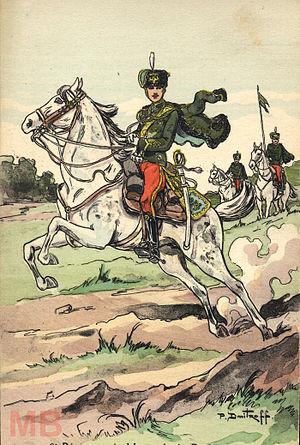
Le shagya, arabe shagya ou shagya arabe est une race de chevaux de selle à sang chaud et à la robe généralement grise, originaire de l'actuelle Hongrie et très proche du pur-sang arabe. Créée à partir de 1789 au haras de Bábolna pour remonter les armées de l'empire dont les besoins en cavalerie étaient immenses, la race connut un grand succès durant tout le XIXᵉ siècle où elle fut la monture exclusive des hussards de l'Empire d'Autriche et de l'Autriche-Hongrie, puis elle faillit disparaître à plusieurs reprises au XXᵉ siècle et notamment pendant les deux guerres mondiales et dans les années 1970 où bon nombre de ces chevaux furent envoyés à l'abattoir. La race reste depuis assez rare. Des passionnés et des associations se sont mobilisés pour sa sauvegarde et on trouve aujourd'hui quelques milliers de shagyas à travers le monde, ce cheval est même devenu la race la plus populaire de Hongrie. En France, ce cheval fut reconnu comme une race étrangère par les haras nationaux dès 1989 mais ses éleveurs sont encore peu nombreux.